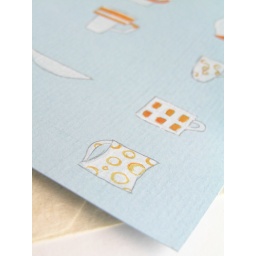
hand made art card in orange and blue